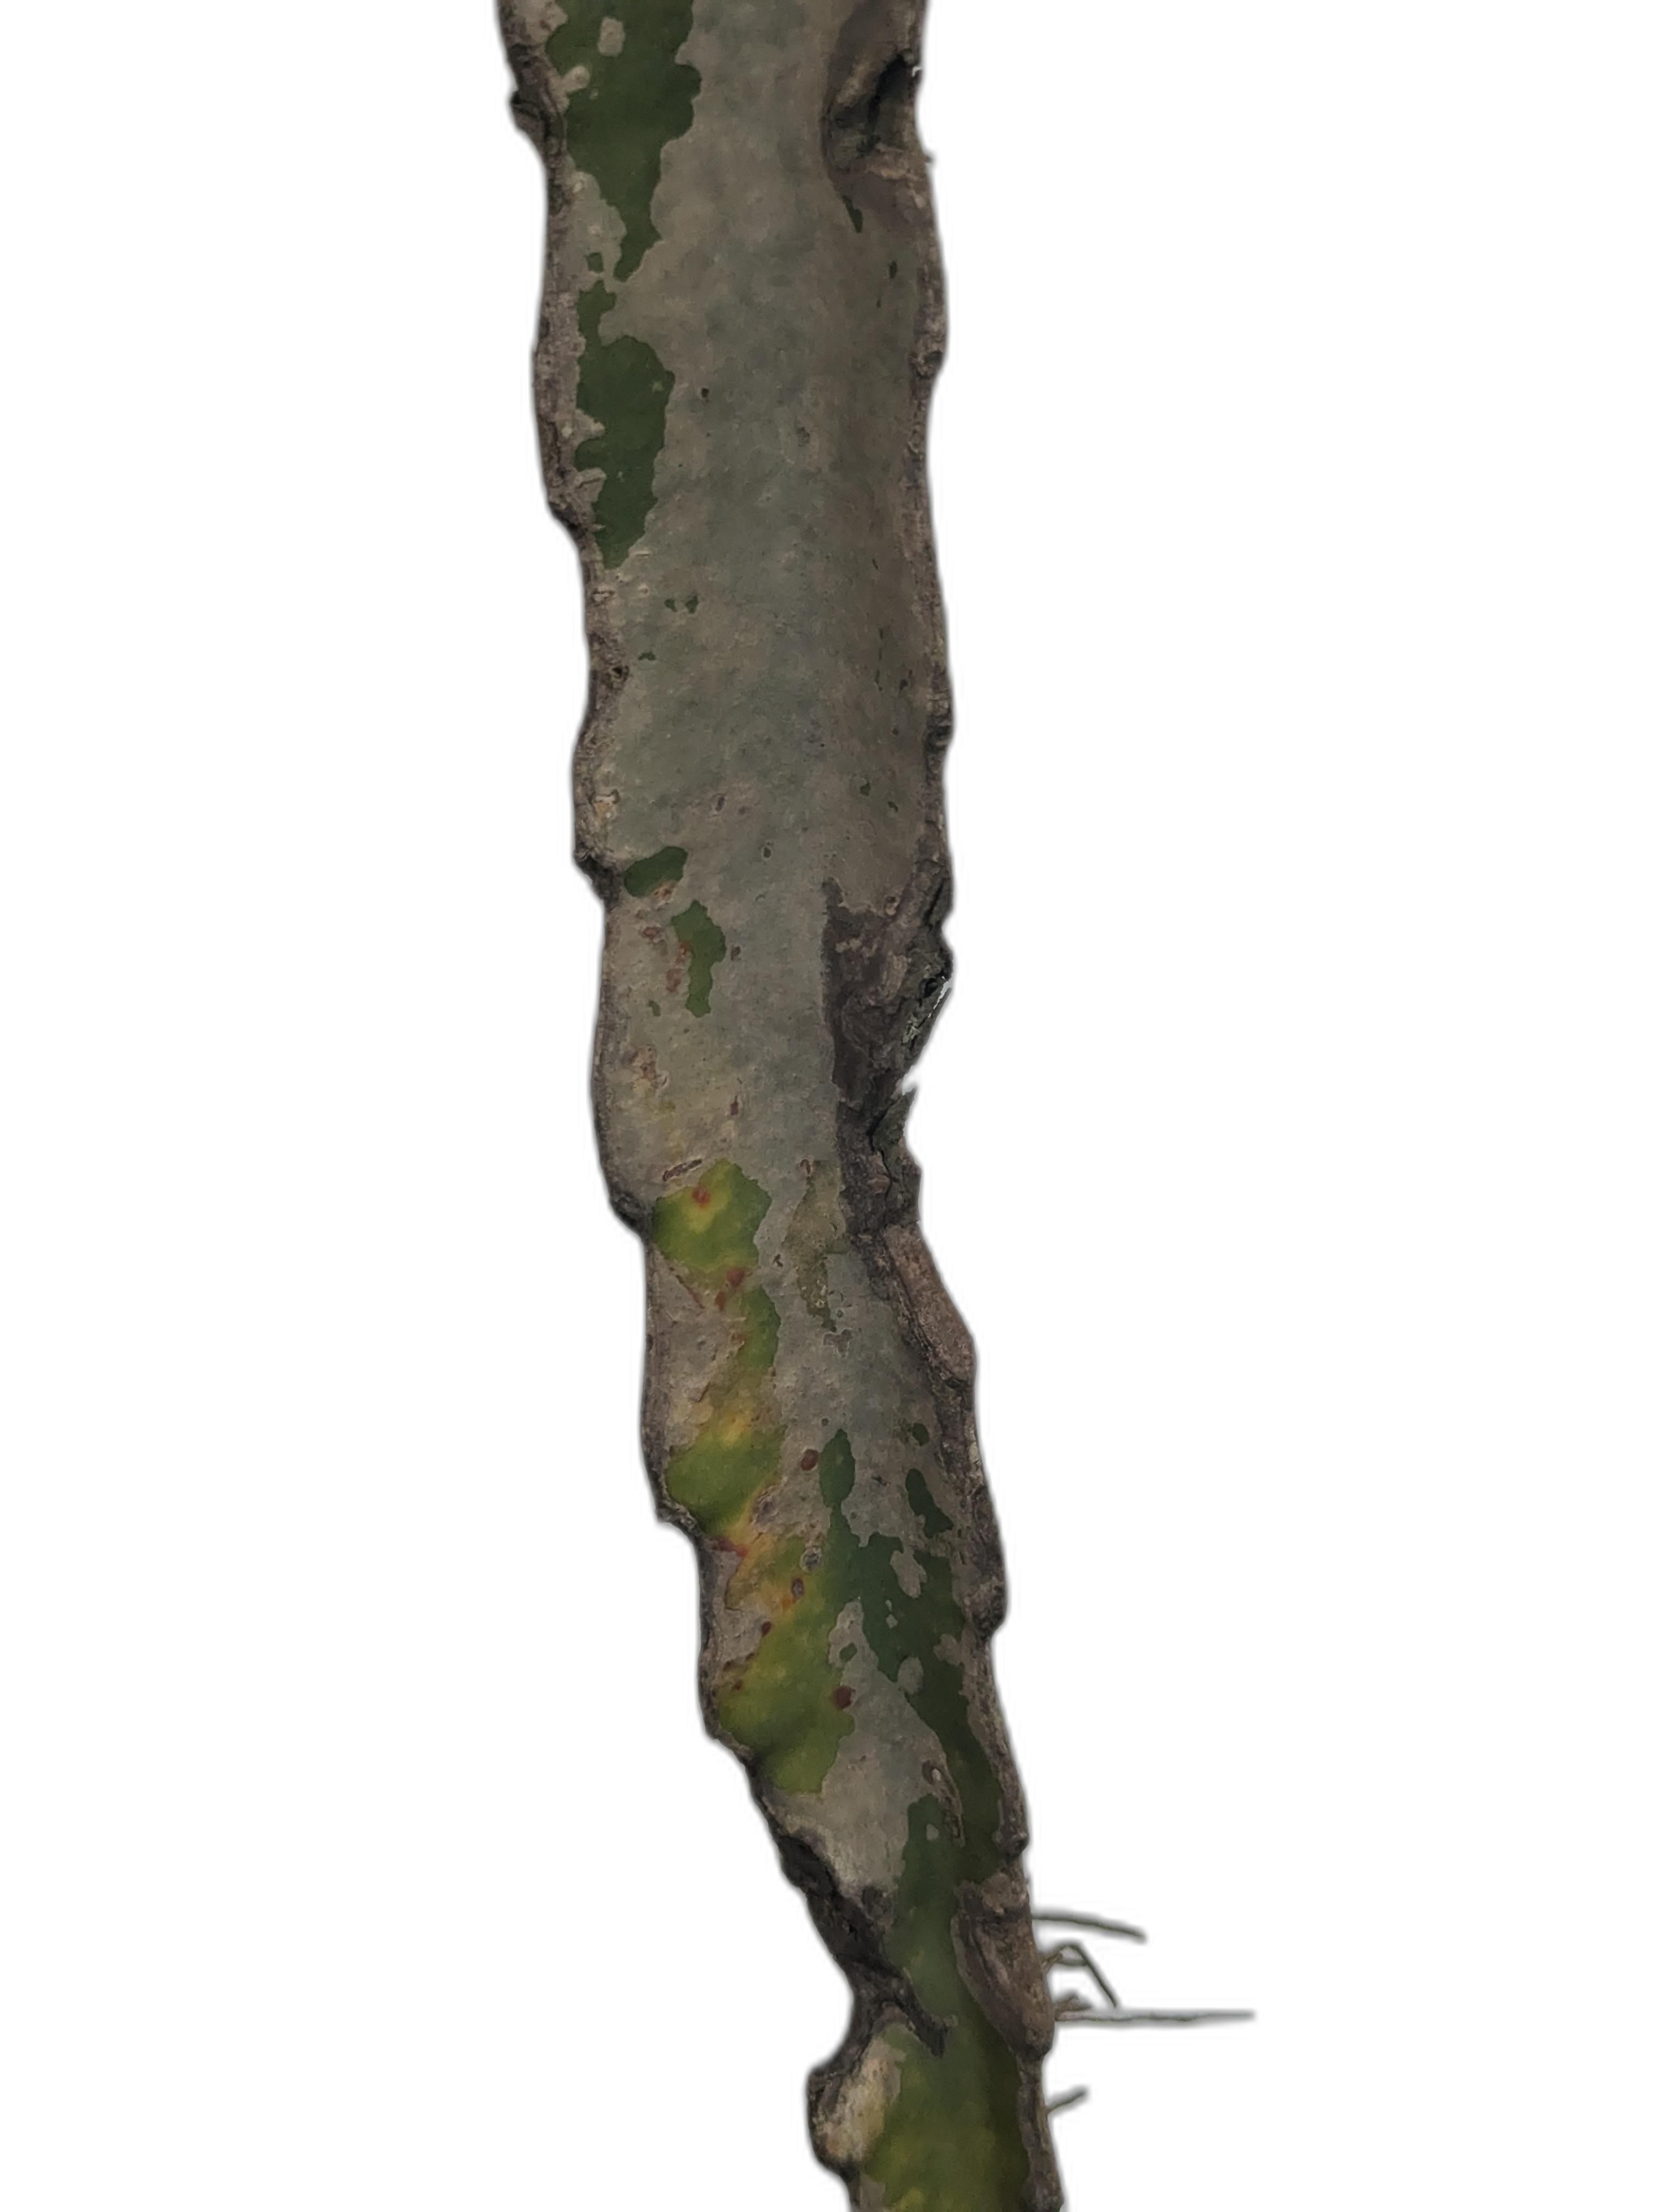
Label: Bad leaf